Graham Linehan

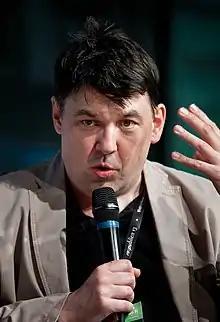
Linehan in 2013

Graham George Linehan (born May 1968) is an Irish comedy writer and anti-transgender activist. He created or co-created the sitcoms "Father Ted" (1995–1998), "Black Books" (2000–2004), and "The IT Crowd" (2006–2013), and has written for shows including "Count Arthur Strong", "Brass Eye" and "The Fast Show". Early in his career, he partnered with the writer Arthur Mathews. Linehan has won five BAFTA awards, including Best Writer, Comedy, for "The IT Crowd" in 2014.